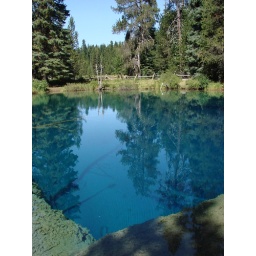
This is a Awesome little lake in the Mount Hood National Forest. the lake is spring fed under water so the water is very clear.